Emerson/Garfield, Spokane

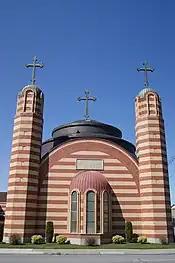
Holy Trinity Greek Orthodox Church

As of 2017, Emerson/Garfield was home to 9,690 people across 4,156 households. 15.1% of the population was above the age of 65 while 23.9% was aged 19 or younger. Persons of color made up 4.3% of the population, compared to 15.1% citywide. The median household income was $38,108, compared to $44,678 citywide. 51.5% of households were rented, compared to 45.3% citywide. The unemployment rate was 9%, above the citywide rate of 6.57%. 95.7% of residents were born in the United States or its territories, but of those who were not 19.6% came from Ukraine, 9.9% from Canada, 7.1% from Germany and 6.6% from South Korea.